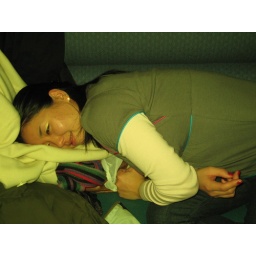
- shot with green tissue paper over the flash